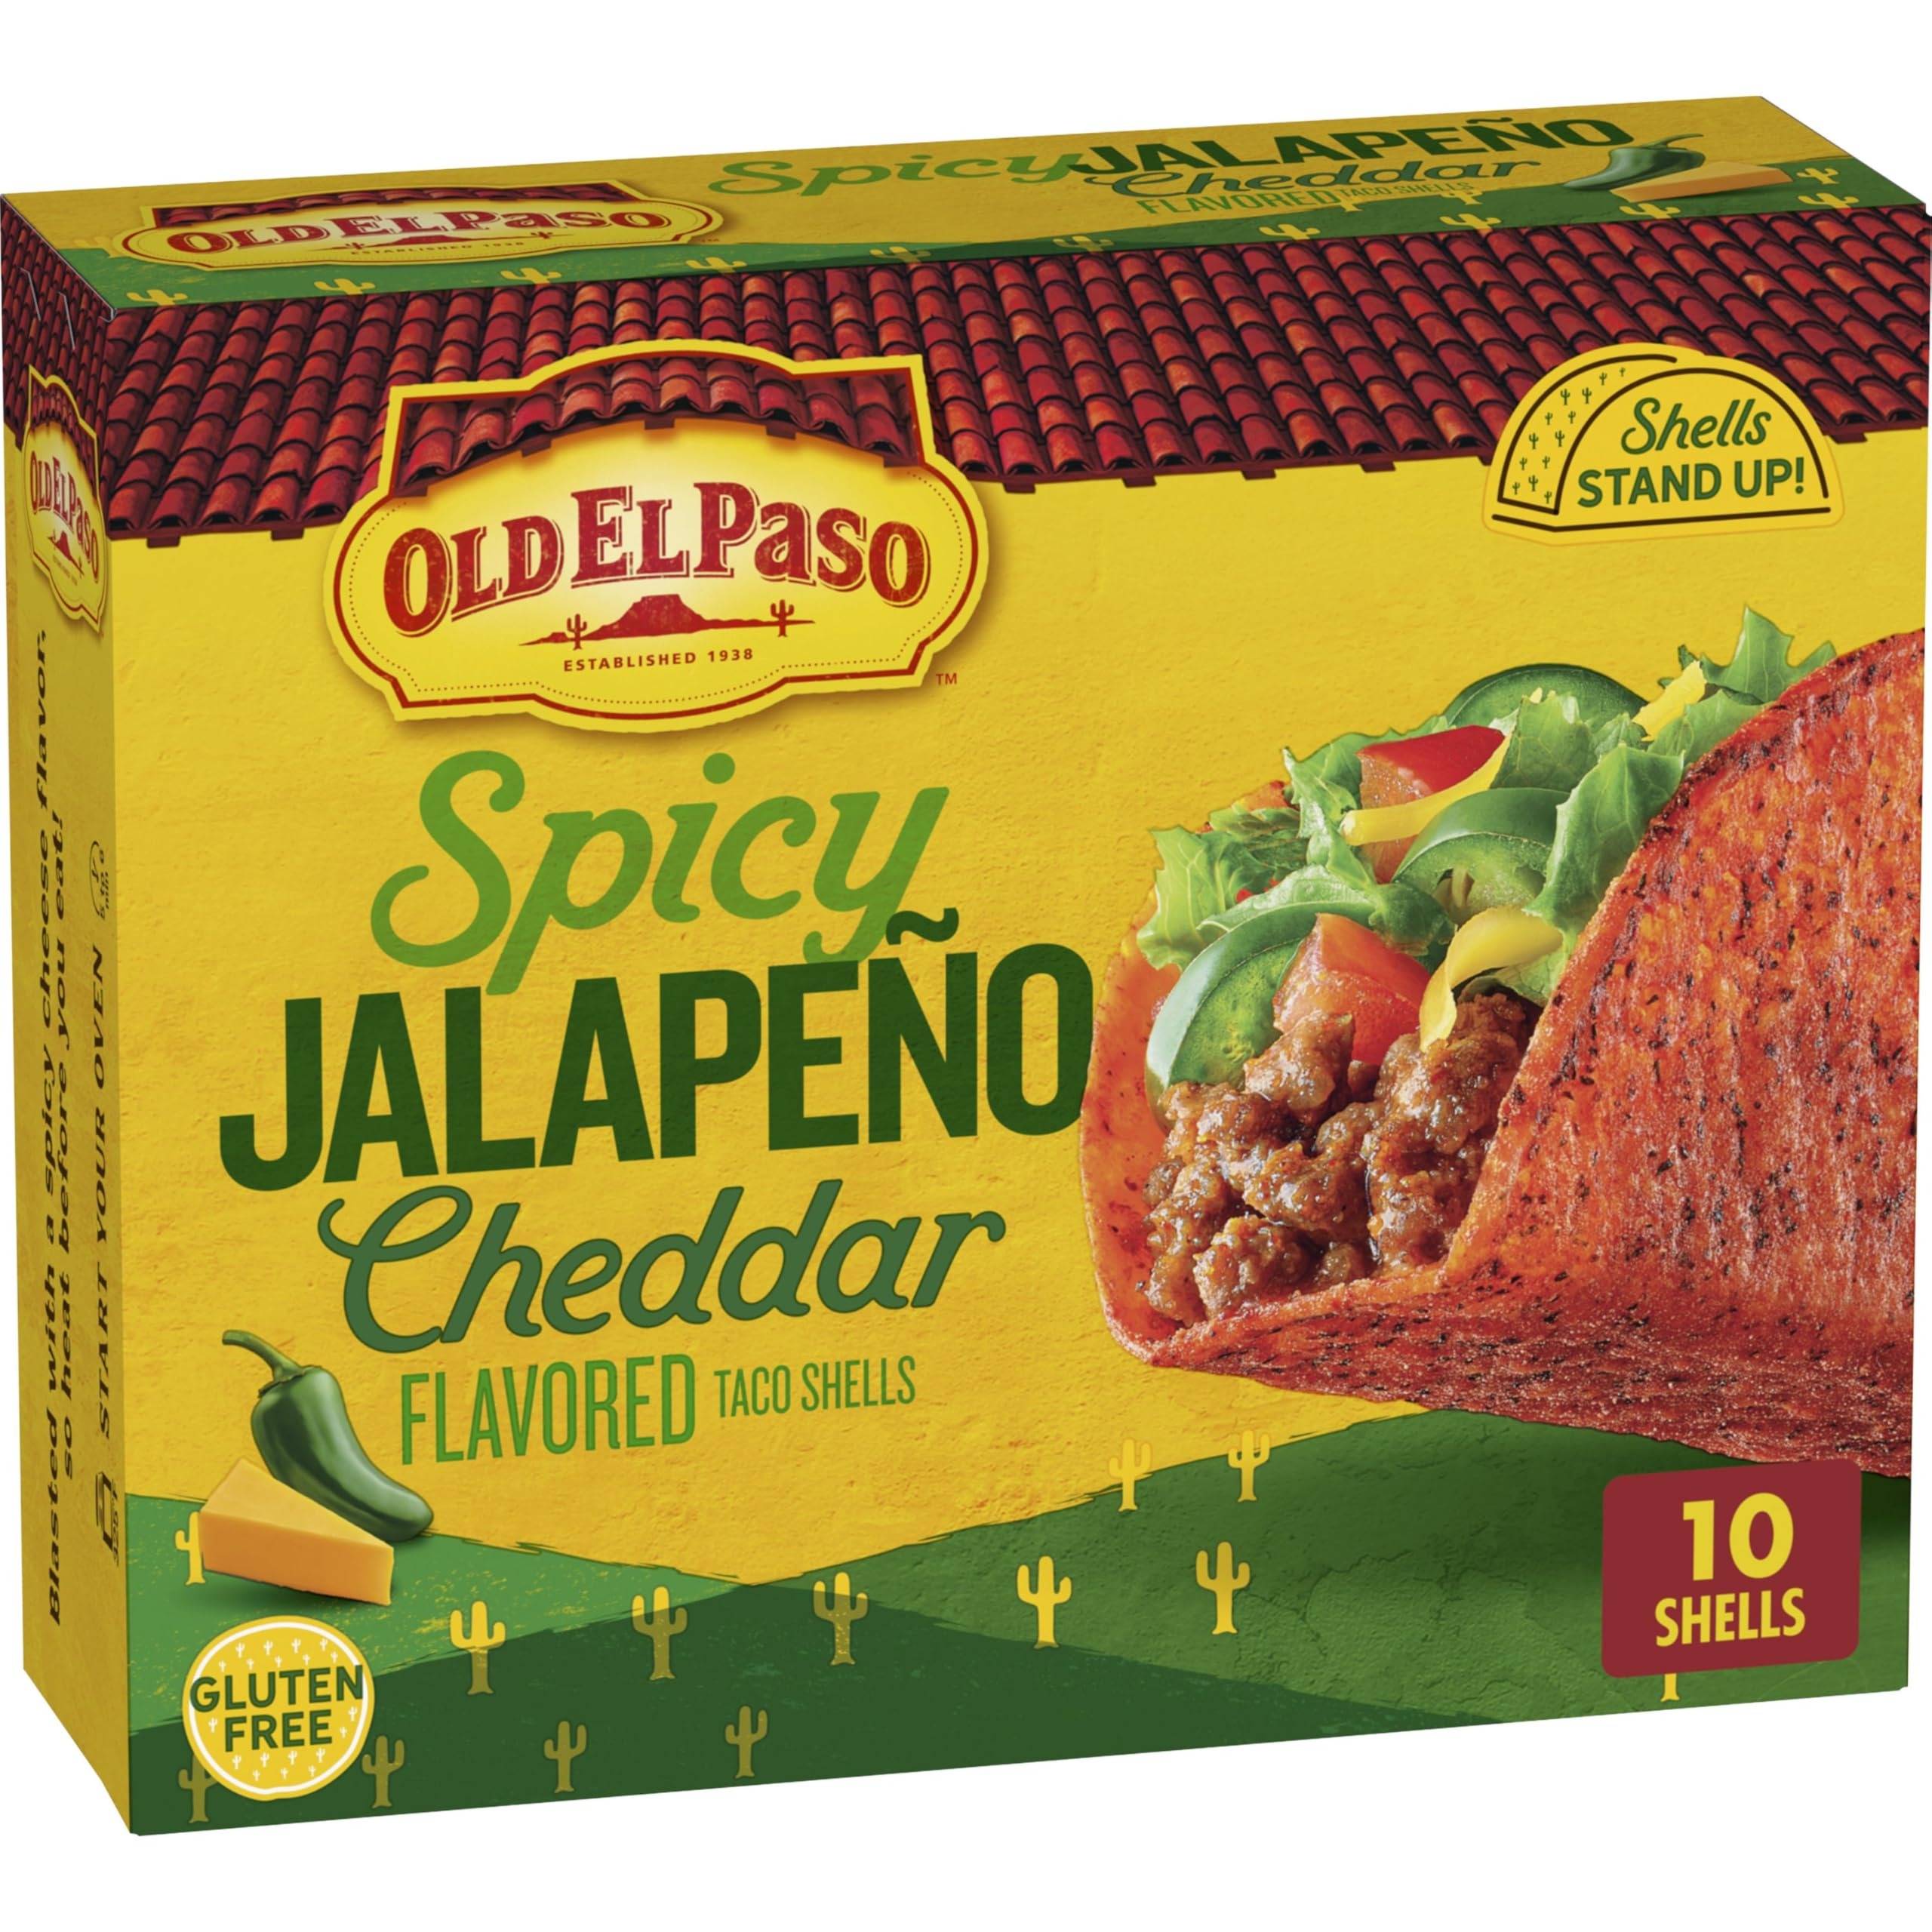
Item Name: Old El Paso Spicy Jalapeño Cheddar Flavored Stand 'N Stuff Taco Shells, Gluten Free, 5.4 oz.
Bullet Point 1: MAKE TACO NIGHT A STAND'N INVITATION: Old El Paso Spicy Jalapeño Cheddar Flavored Stand 'N Stuff taco shells have a flat bottom so they stand up on their own for easy stuffing
Bullet Point 2: TASTE THE CRUNCH: Bite into the crunchy goodness and delicious, spicy taste of Old El Paso Spicy Jalapeño flavored Stand 'N Stuff Taco Shells
Bullet Point 3: BLASTED WITH FLAVOR: Your family will love the zesty, spicy, flavorful taste of jalapeño cheddar in every bite; Stuff your Stand 'N Stuff taco shells with delicious toppings for tacos your way
Bullet Point 4: QUICK AND EASY: Heat in the oven at 325 degrees F for five to six minutes for maximum crunch
Bullet Point 5: CONTAINS: 5.4 oz (10 taco shells)
Value: 10.0
Unit: Count

Price: 3.99